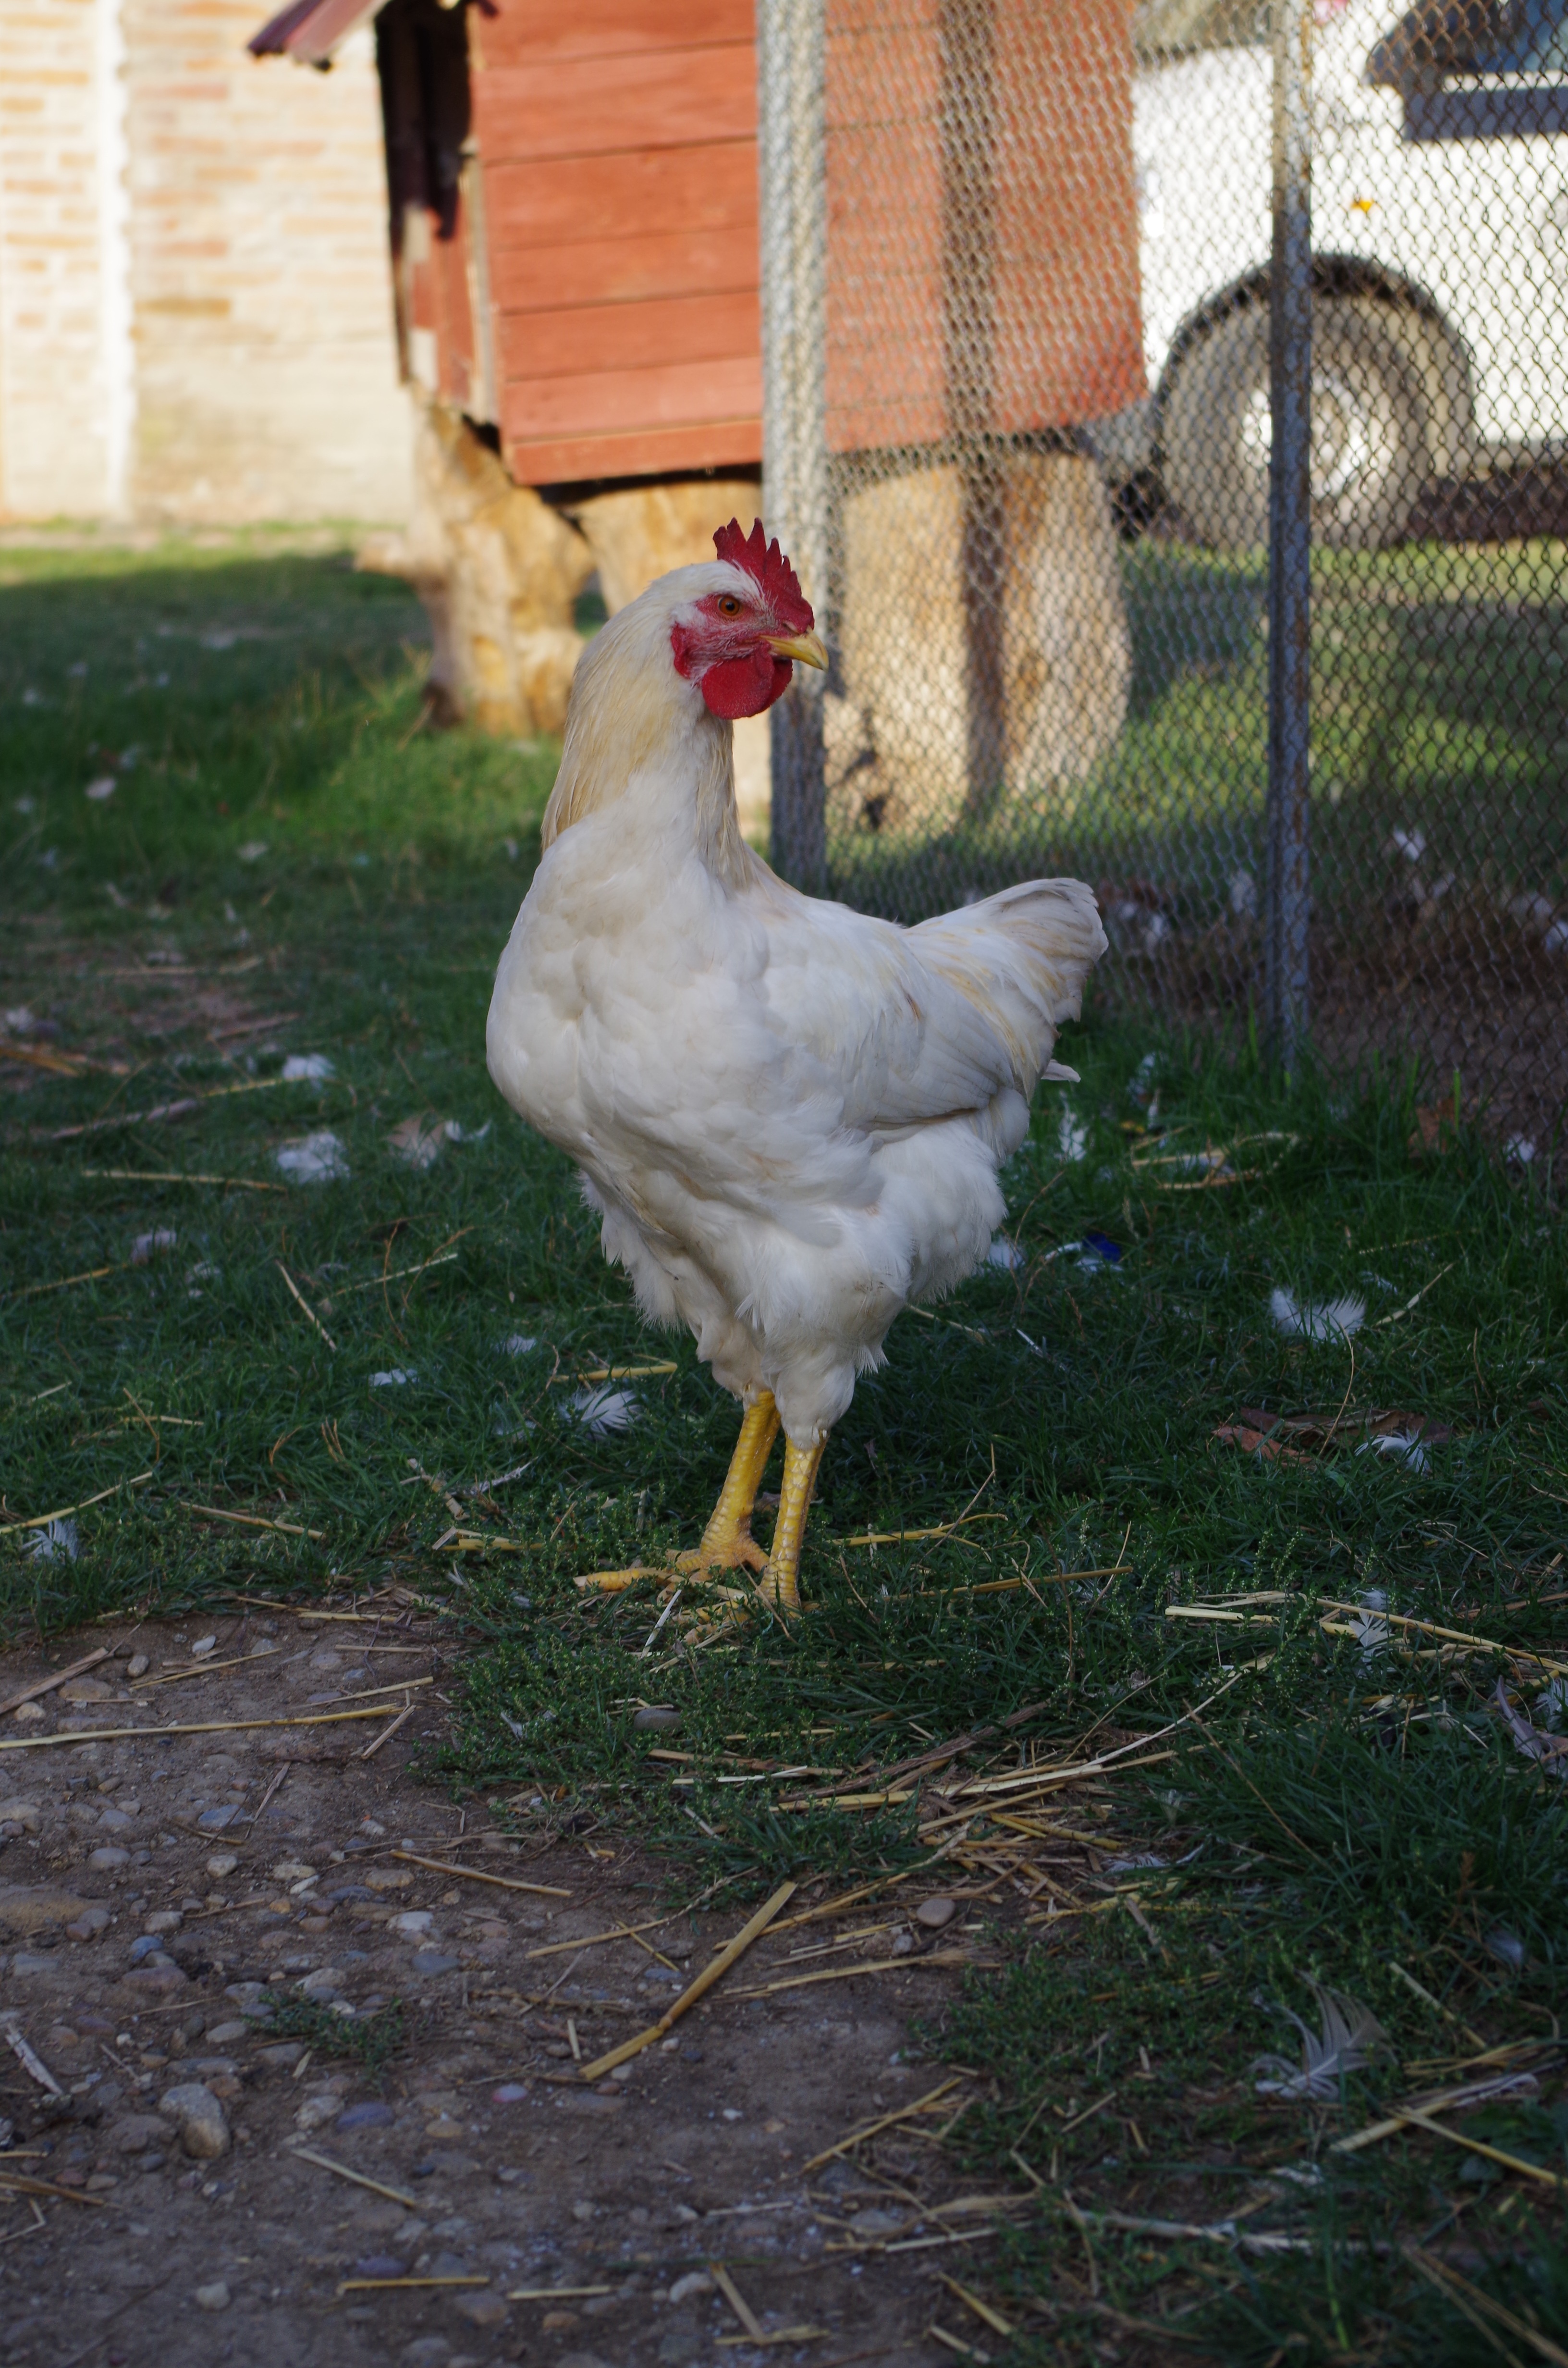
bird, farm, home, beak, chicken, fowl, fauna, rooster, poultry, hen, galliformes, vertebrate, phasianidae